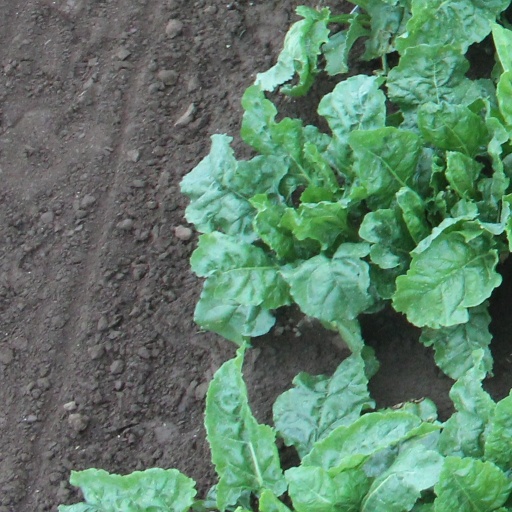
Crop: sugar beet